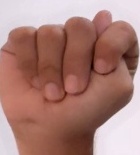
ASL sign: T